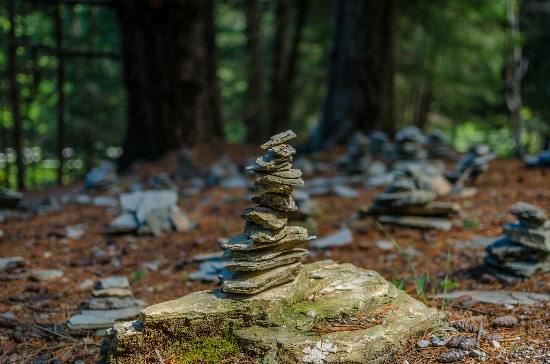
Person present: No